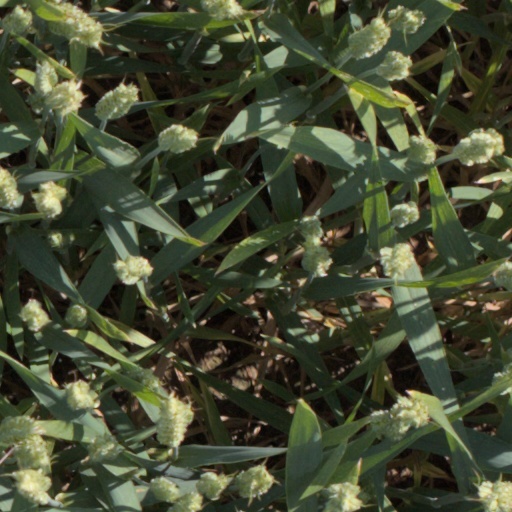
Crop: wheat